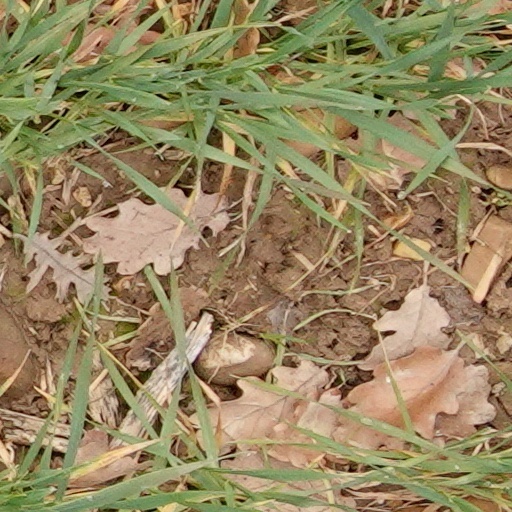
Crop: wheat